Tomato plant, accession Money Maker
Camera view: bottom (45 deg); turntable rotation: 150 degrees
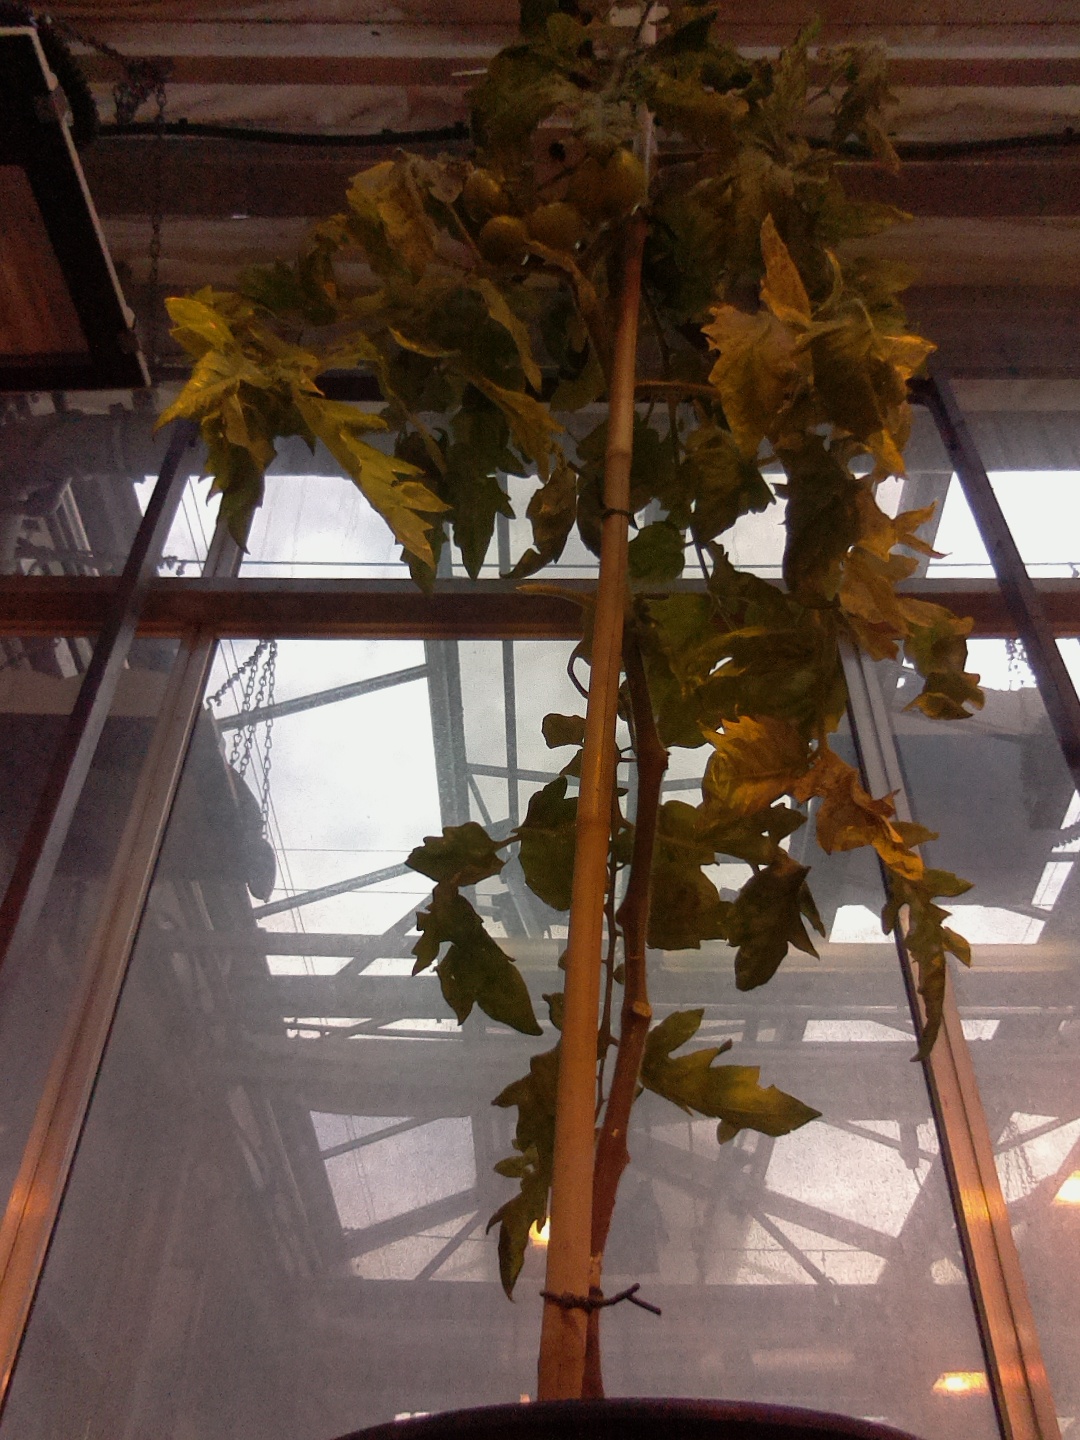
BBCH growth stage 78: 80% -90% of final fruit size